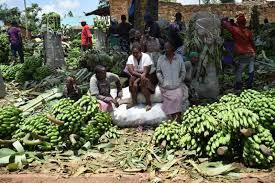
Shughuli za sokoni zinaendelea. Bidhaa ambazo zinauzwa ni ndizi. Wanawake wamekalia magunia ambayo yamebeba ndizi. Rangi yao ni rangi ya kijani.